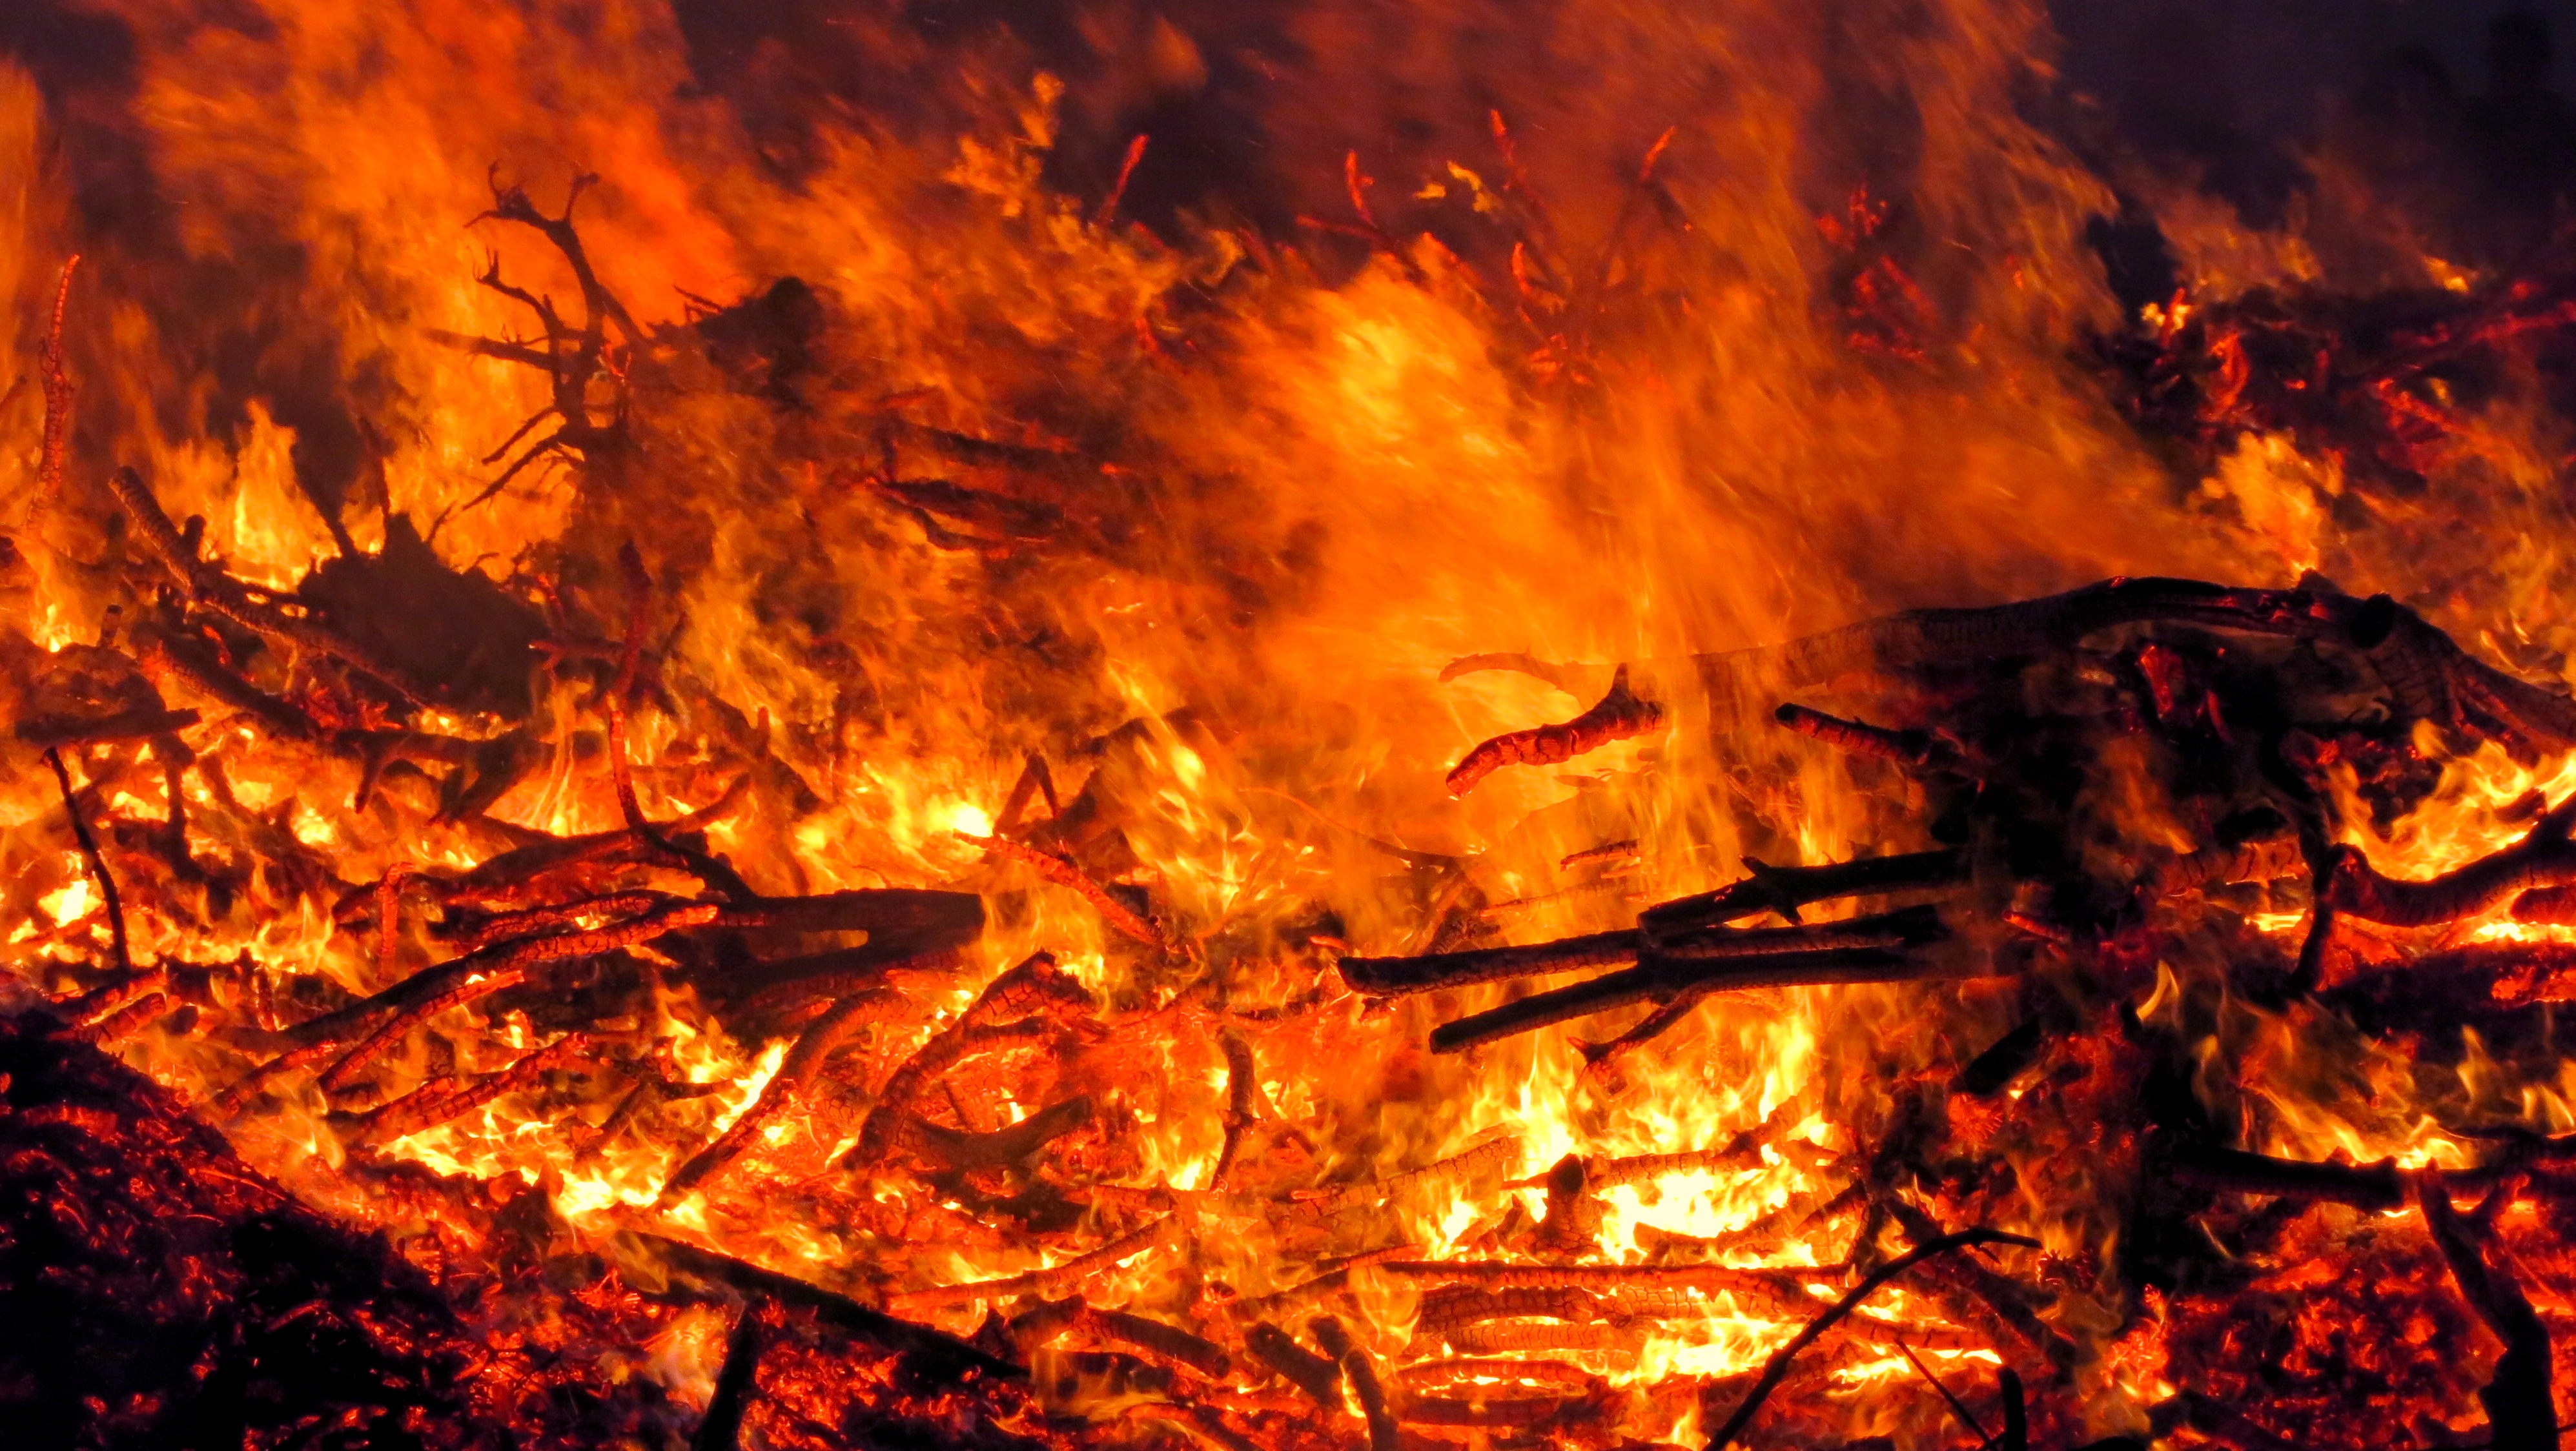
flame, fire, bonfire, burn, brand, event, wildfire, wood fire, geological phenomenon